The Fresh Air Cure

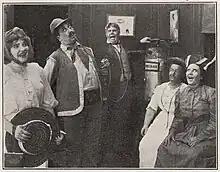
Publicity still for "The Fresh Air Cure"

The Fresh Air Cure is a 1914 American silent film featuring Oliver Hardy.